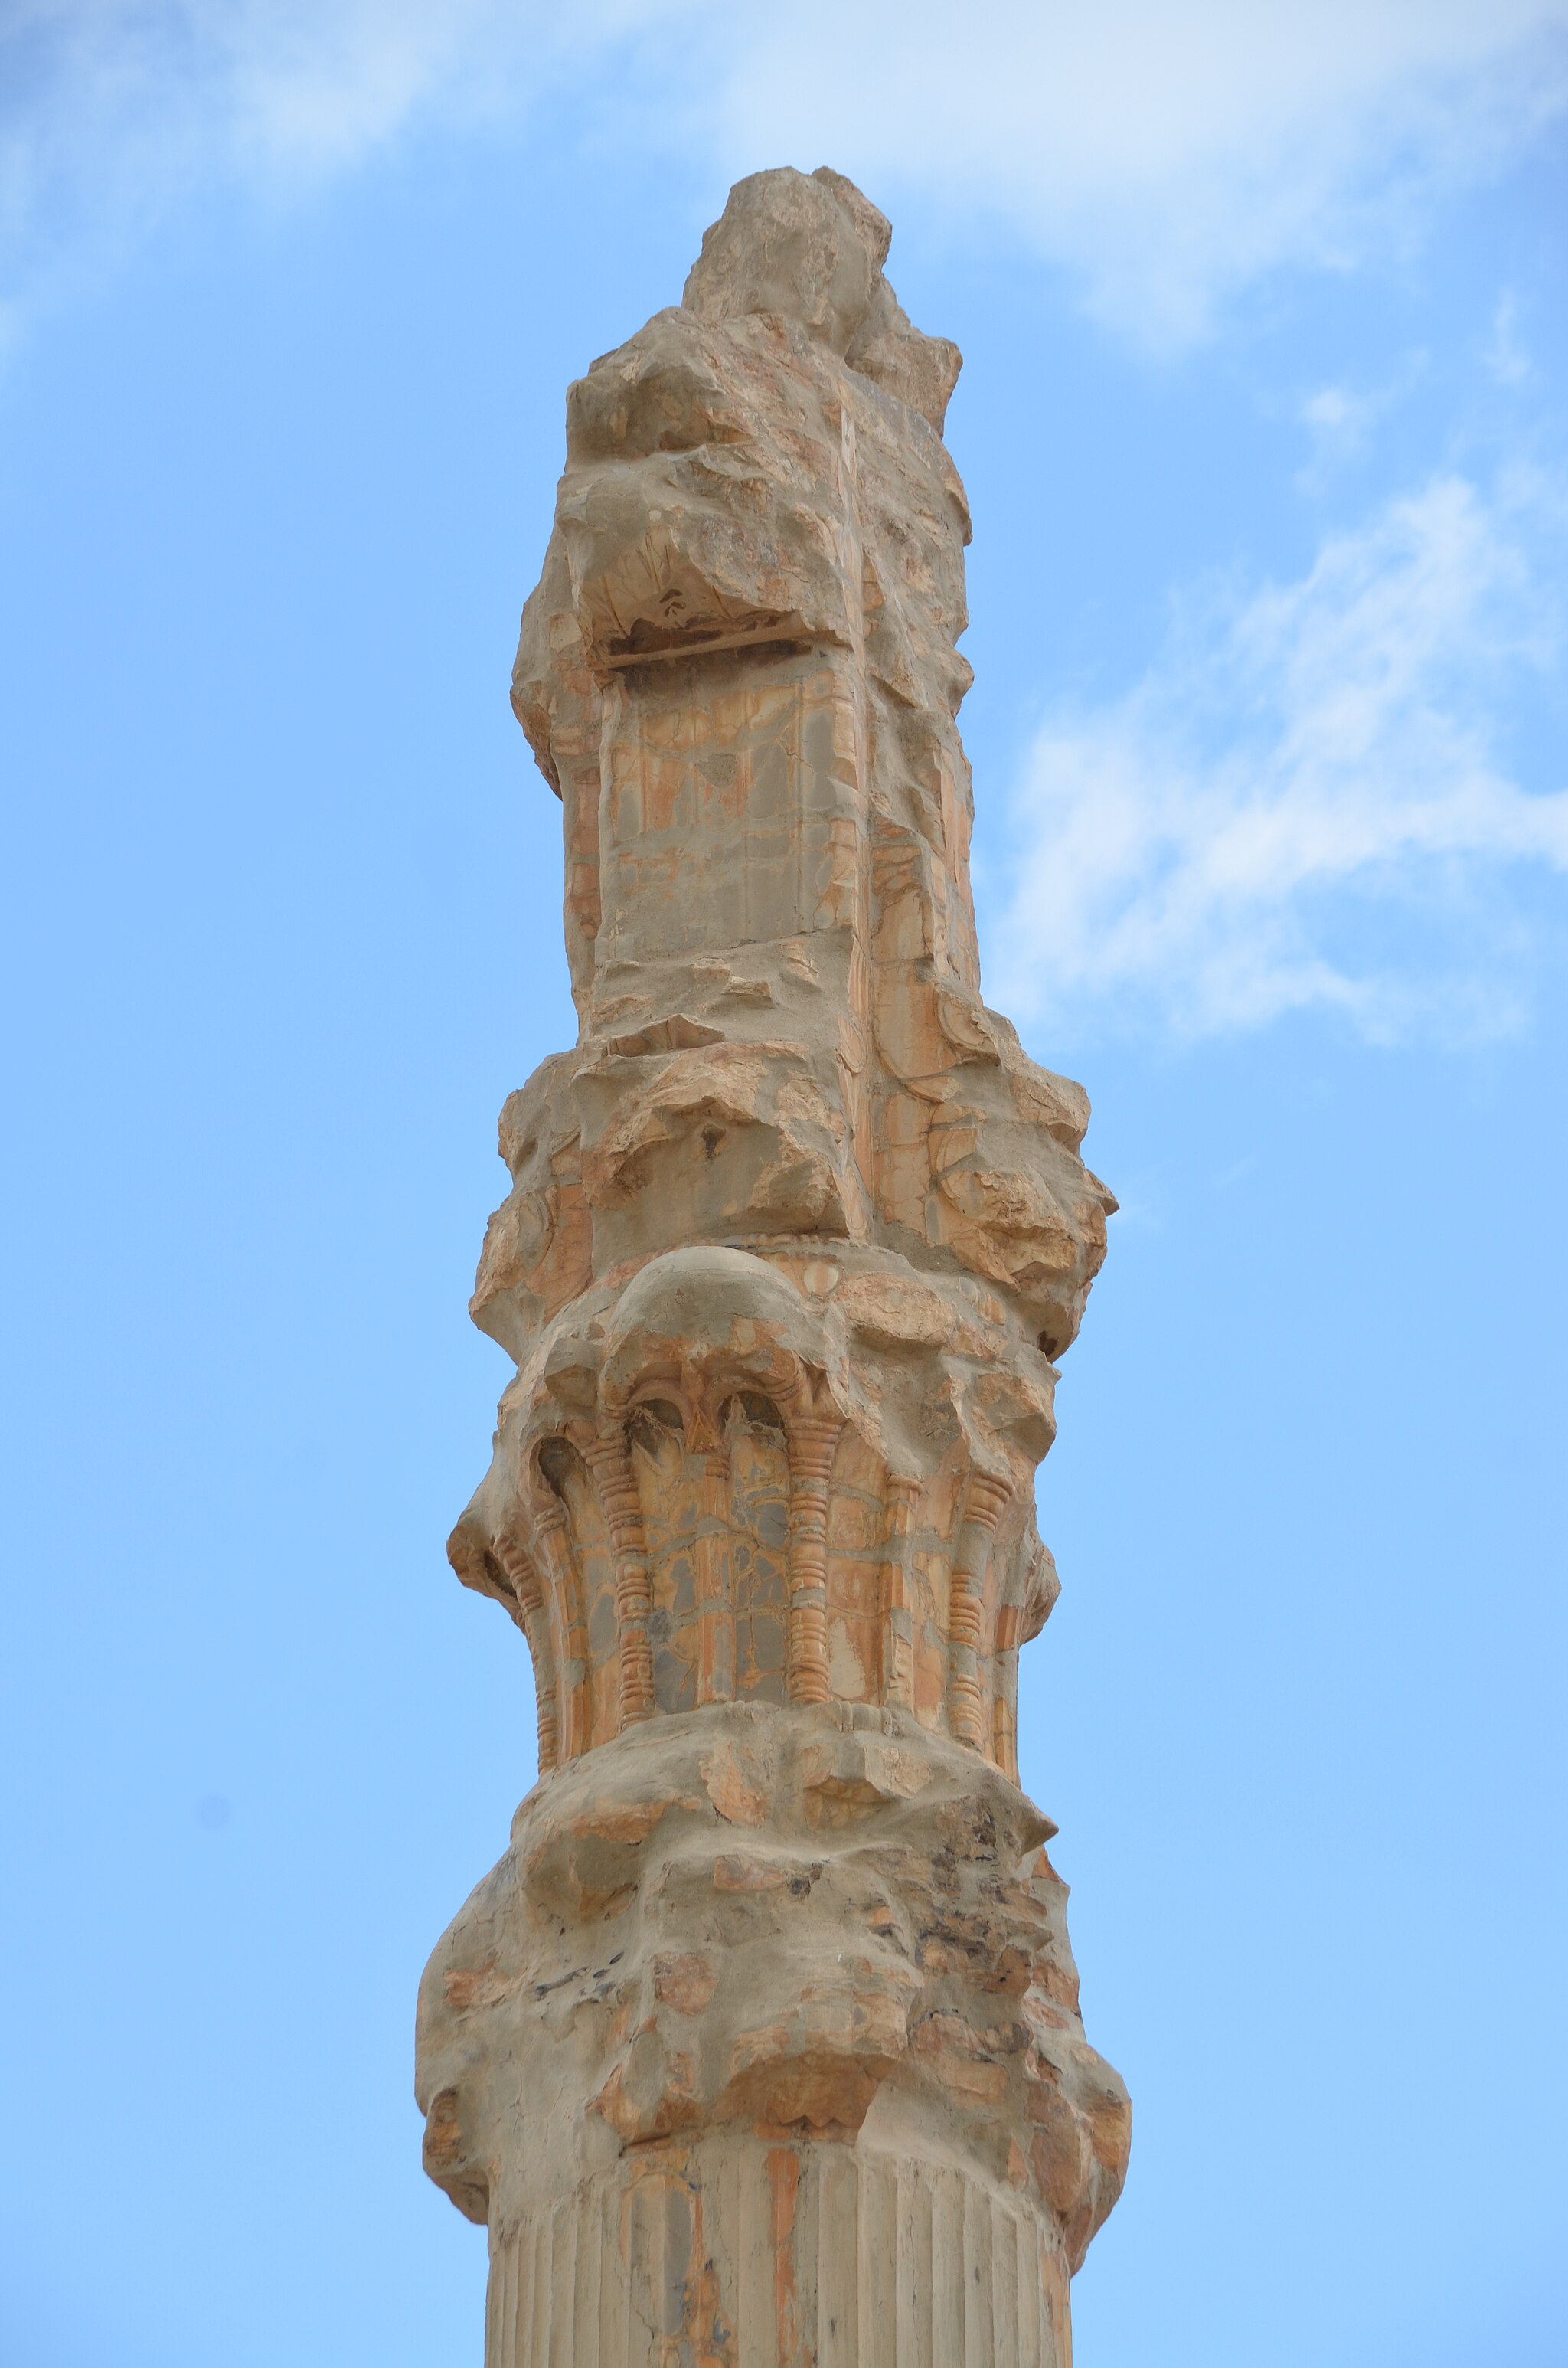
Title: Persepolis, Iran (32919540327)
Description: Persepolis, Iran
Date: 22 April 2019, 09:11 (according to Exif data)
Categories: Photographs by Carole Raddato, Flickr images reviewed by FlickreviewR 2, 2019 in Persepolis, Iran photographs taken on 2019-04-22, Details of Apadana of Persepolis